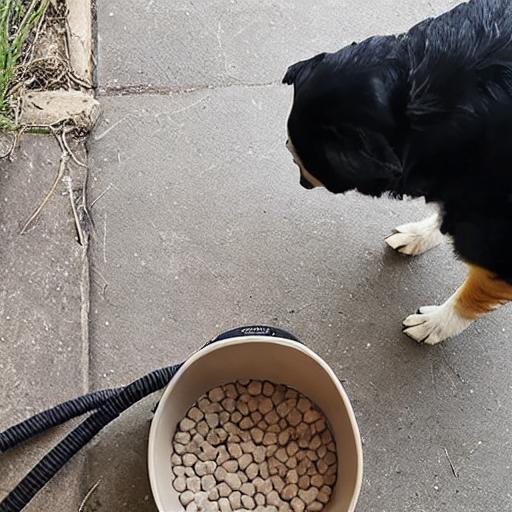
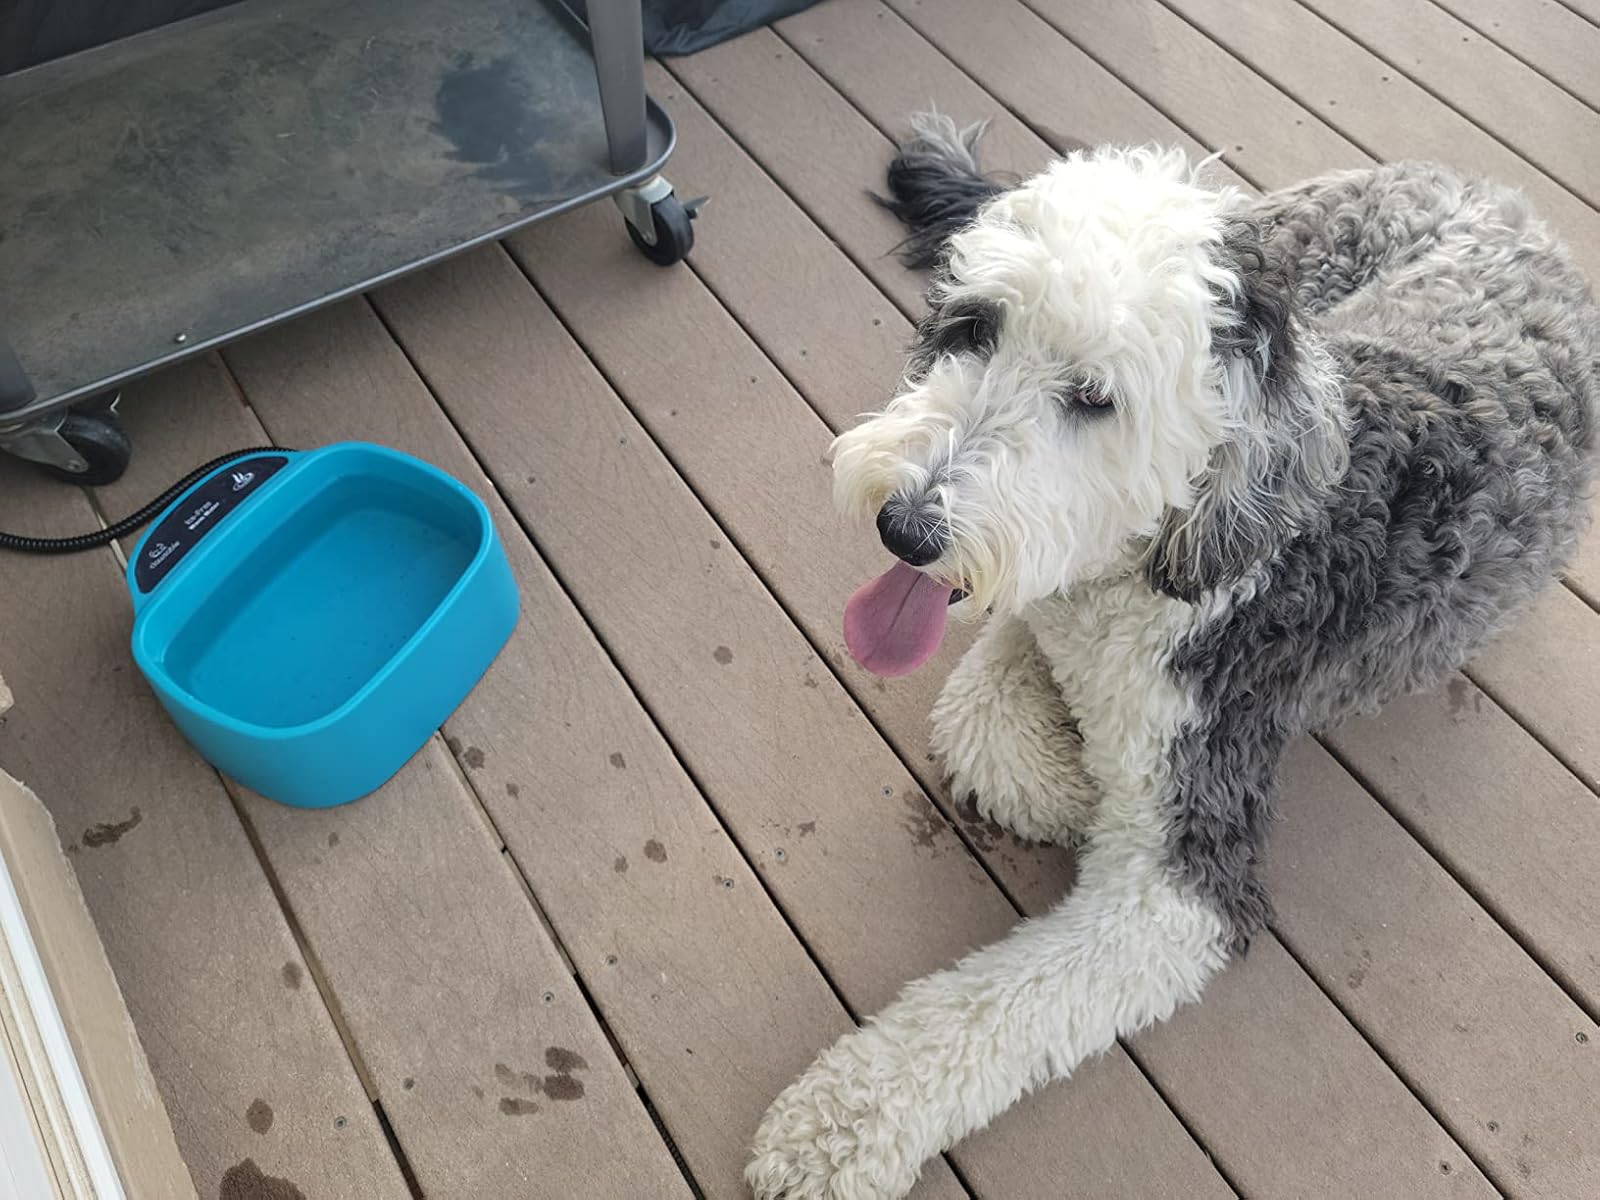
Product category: items_bowl
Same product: no